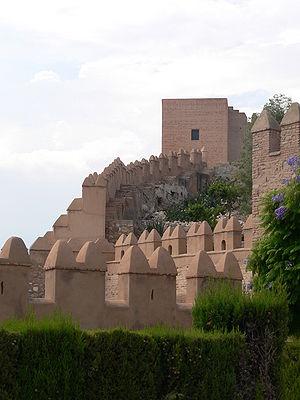
La Comarque métropolitaine d'Almería est une des sept comarques de la Province d'Almería. Cette comarque, mis à part la ville d'Almería, qui est aussi la capitale, rassemble huit autres communes : Benahadux, Gádor, Huércal de Almería, Níjar, Pechina, Rioja, Santa Fe de Mondújar et Viator.